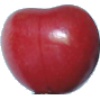
Label: Cherry 2